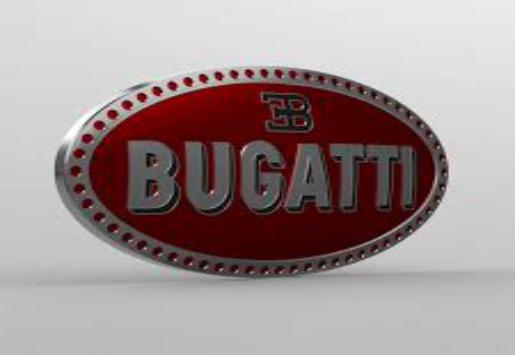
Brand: BUGATTI
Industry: Transportation